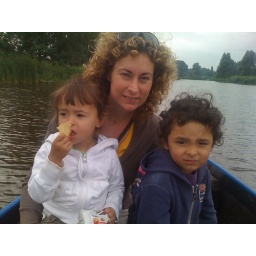
Katja, Francis &amp;amp; Pelle in the rowing boat during our stay at goat farm Het Geertje in August 2010